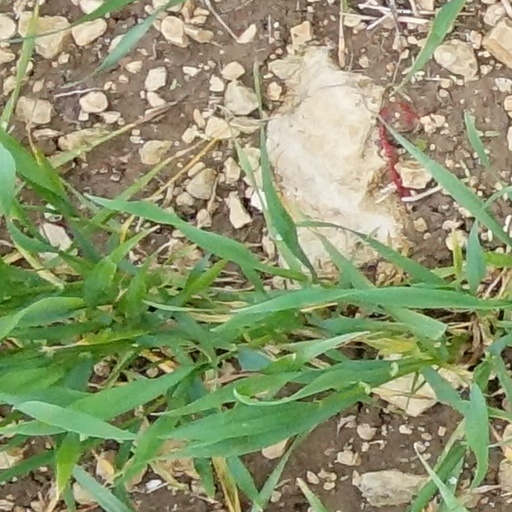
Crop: wheat